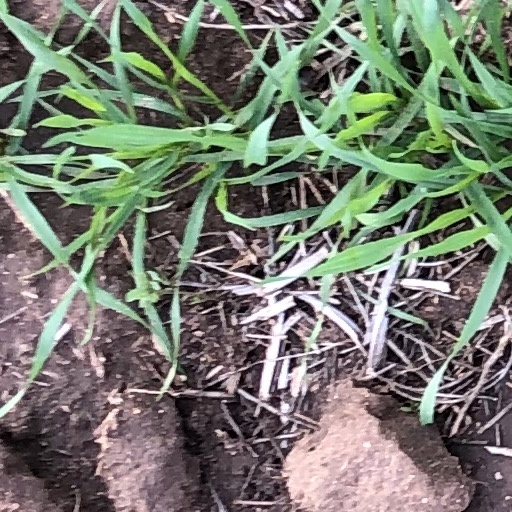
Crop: wheat